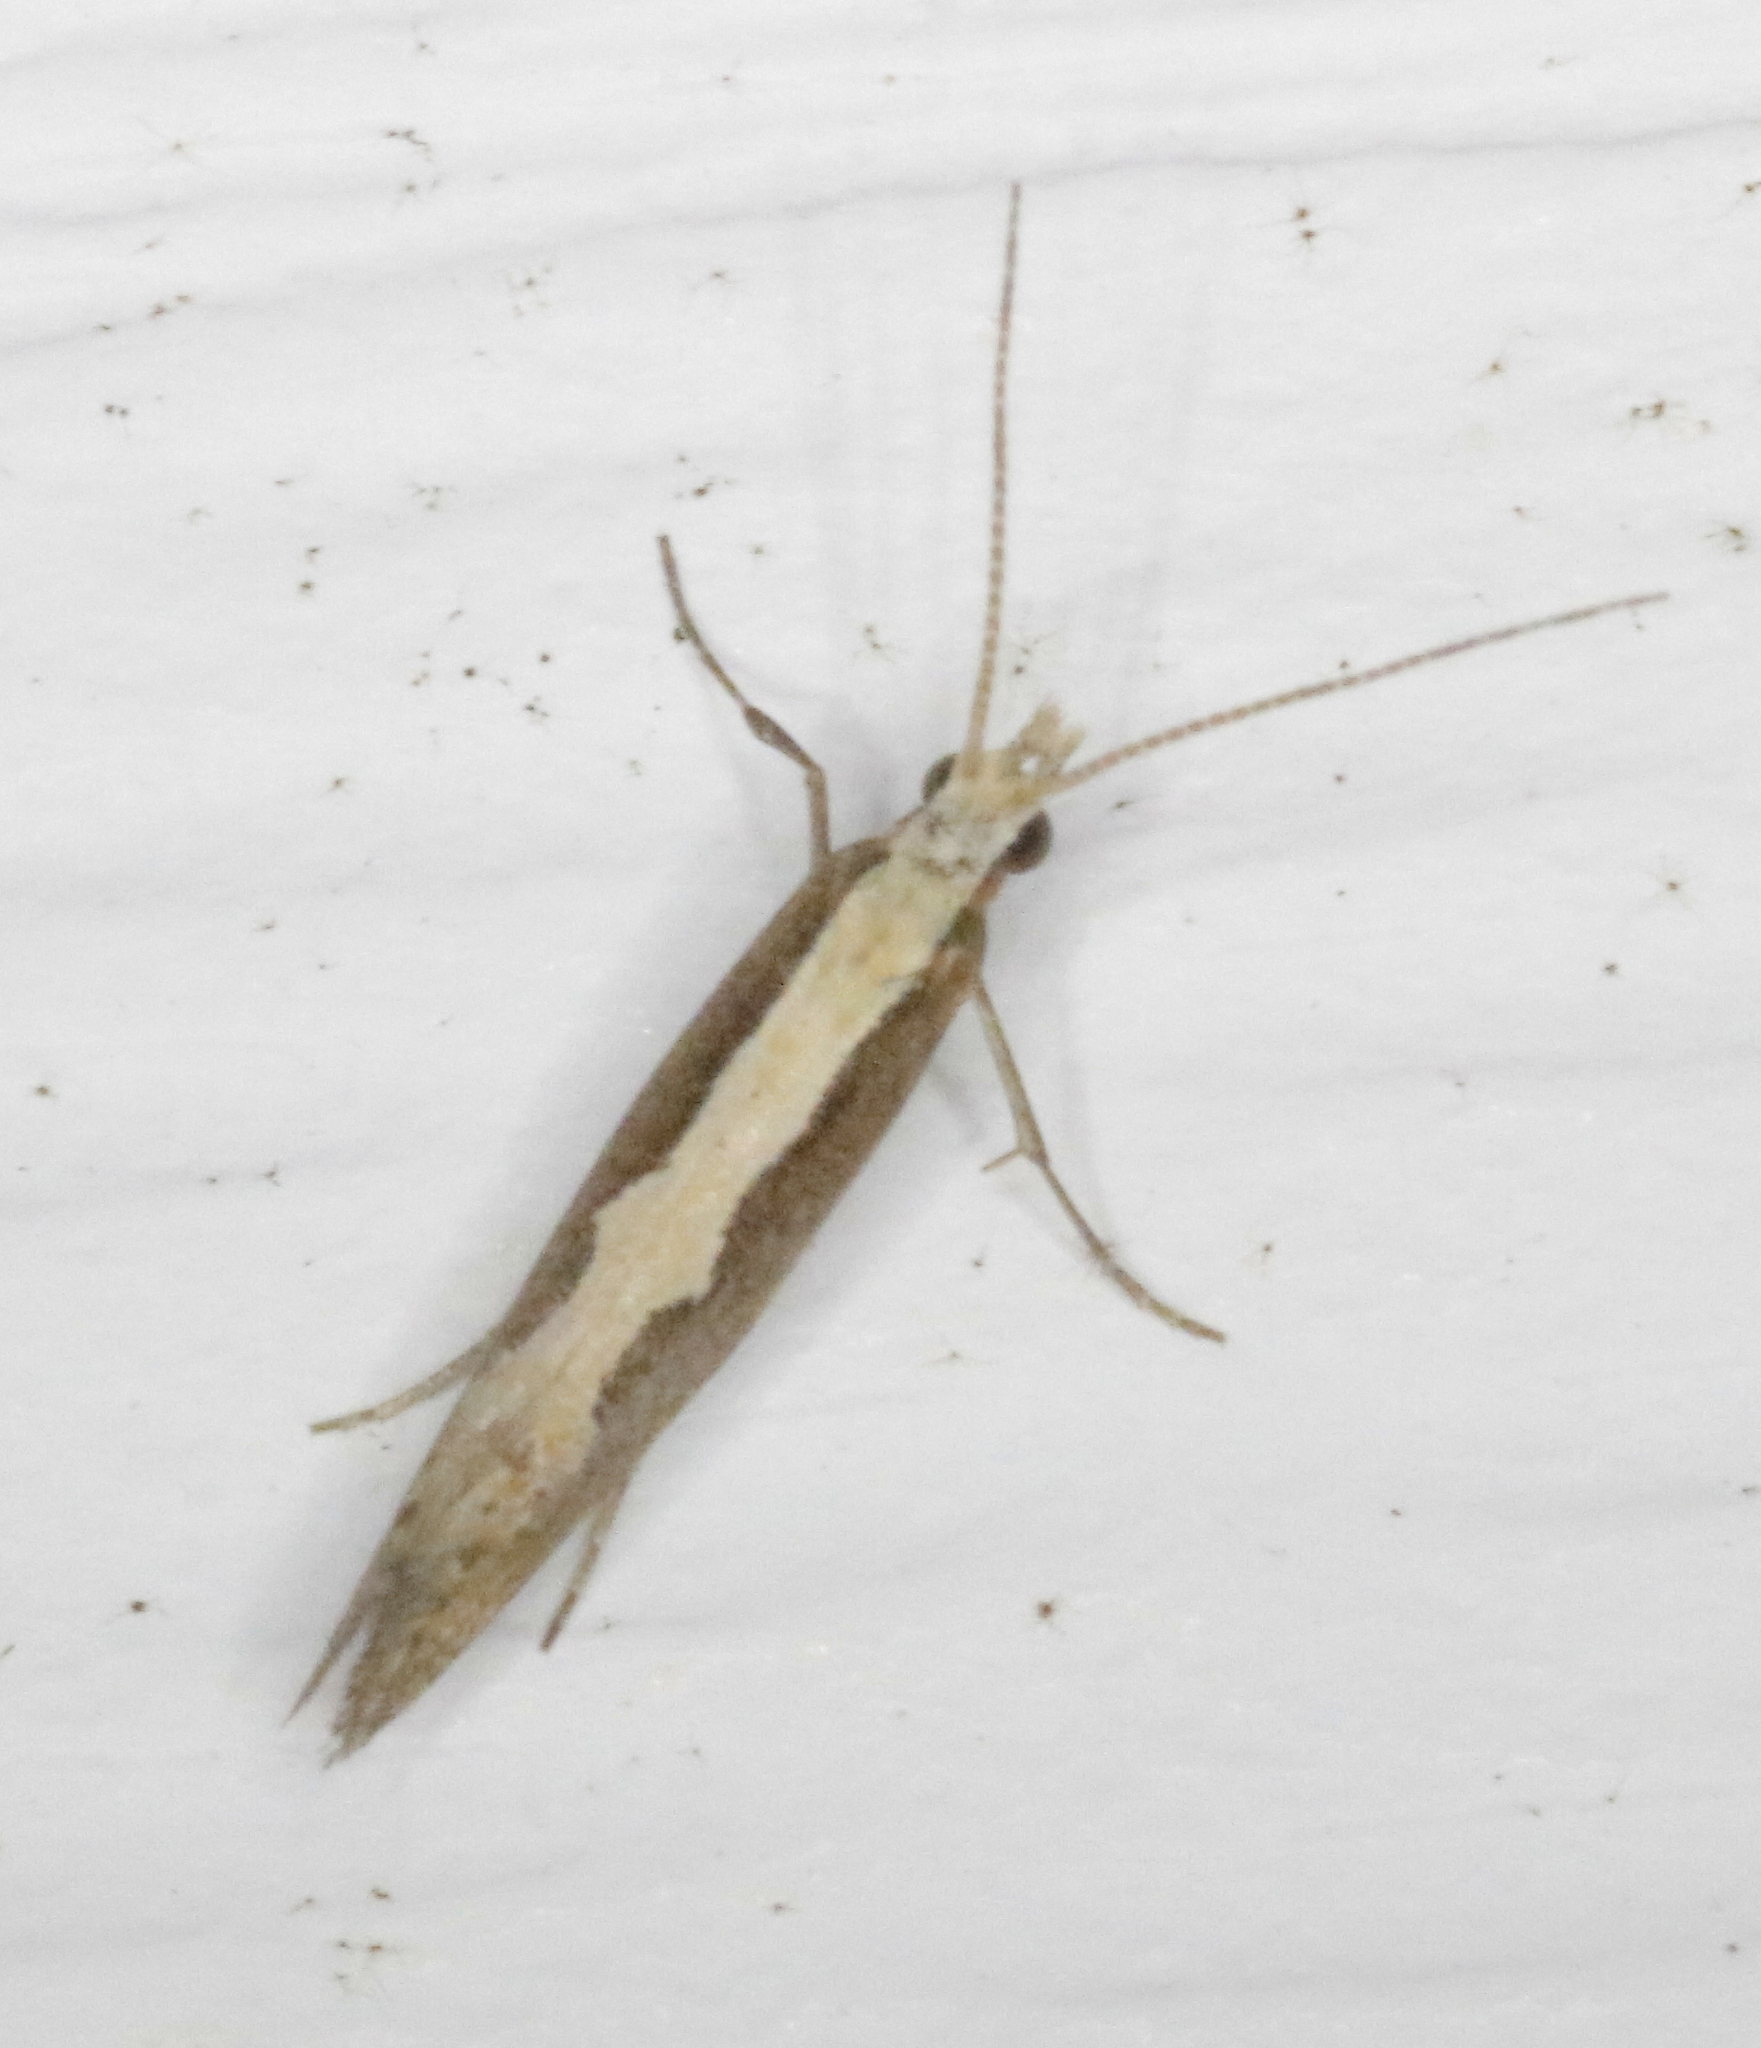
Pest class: diamondback_moth